Pandrup Municipality

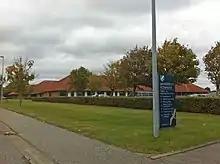
Former city hall in Pandrup.

Approximately a quarter of the municipality's population lived in the municipality's seat of Pandrup. Another quarter lived in rural areas or small villages. A fifth lived in Kås, while the remaining population lived in the larger towns and villages of the municipality.